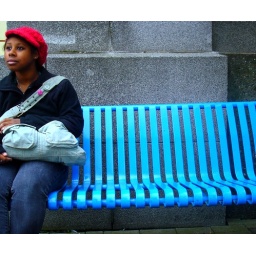
i love the bright colors of the bench and kaylee's hat set against the monochromatic stone wall.